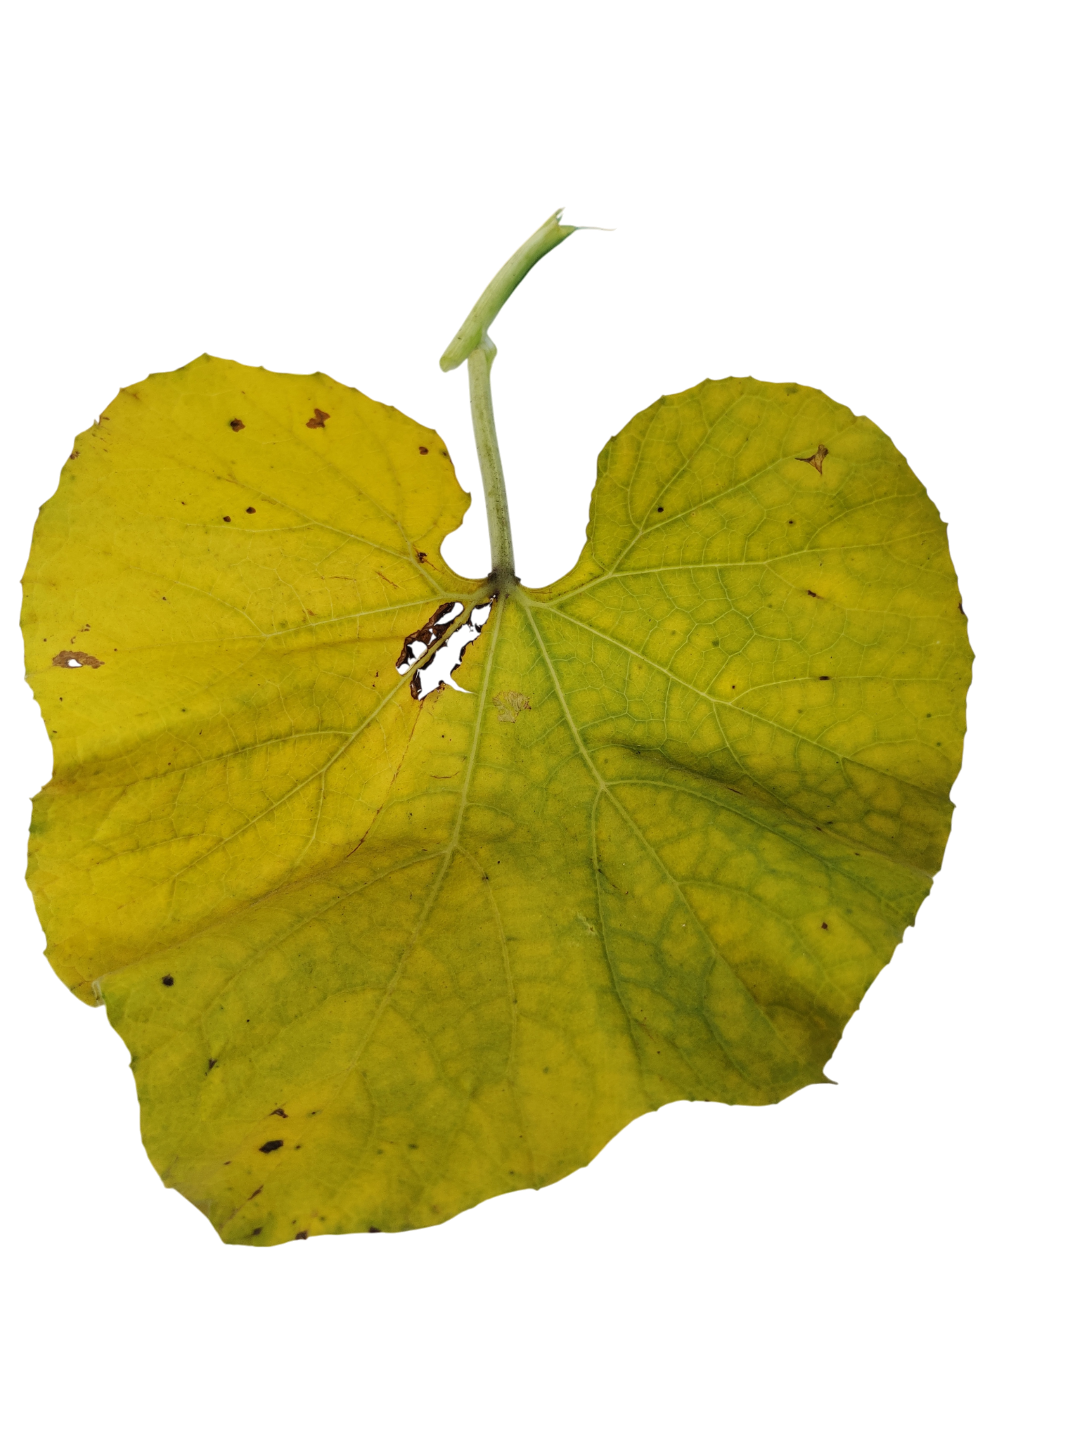
Crop: Bottle Gourd
Label: Downy_Mildew